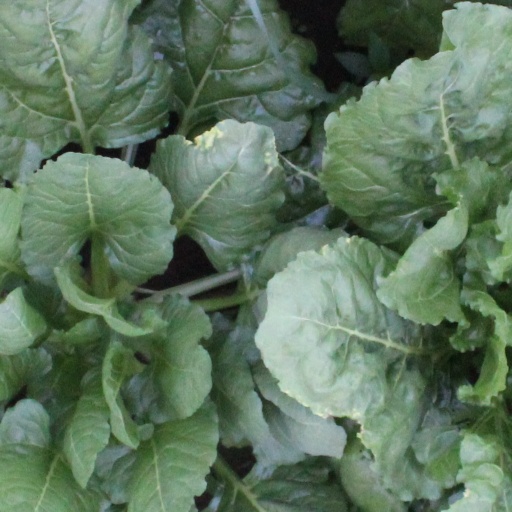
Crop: sugar beet